Ely, Minnesota

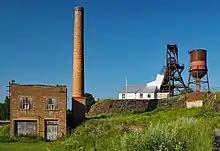
Pioneer Mine

The first Europeans to explore the area were fur traders who made their way into the wilderness in search of furs. But it was the Lake Vermillion gold rush that brought the first large numbers of pioneers to the area in 1865. Although hardly any gold was ever found, it was discovered that the area did contain large deposits of iron ore. Thousands of new immigrants were arriving in America at that time, and many of them came to the area later known as the Minnesota Iron Range, looking for work.